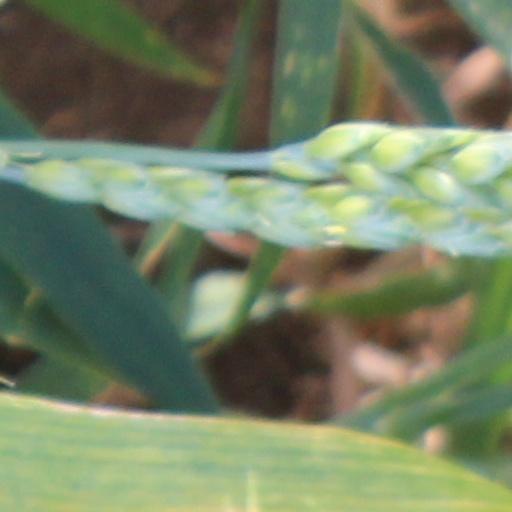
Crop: wheat